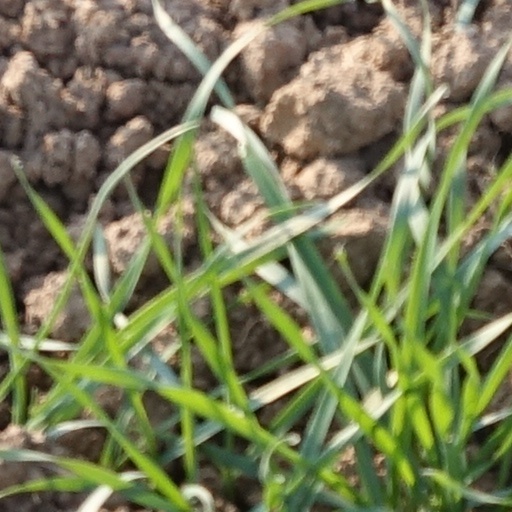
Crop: wheat